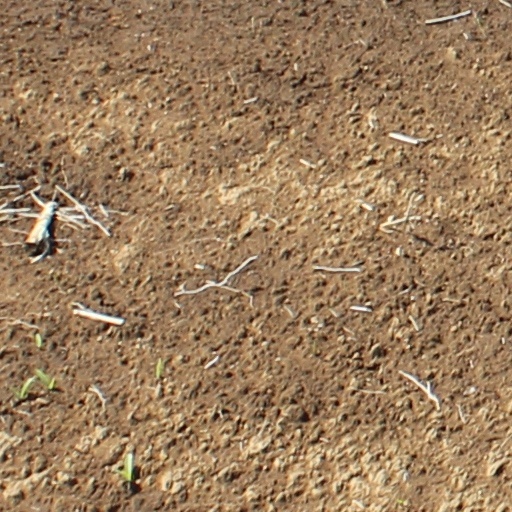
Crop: wheat